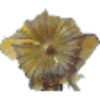
Label: Physalis with Husk 1